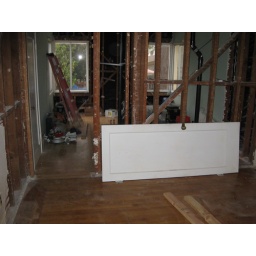
middle BR looking through master bath wall (with door against it) and into master bedroom